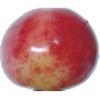
Label: Cherry Rainier 1